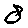
Label: 8